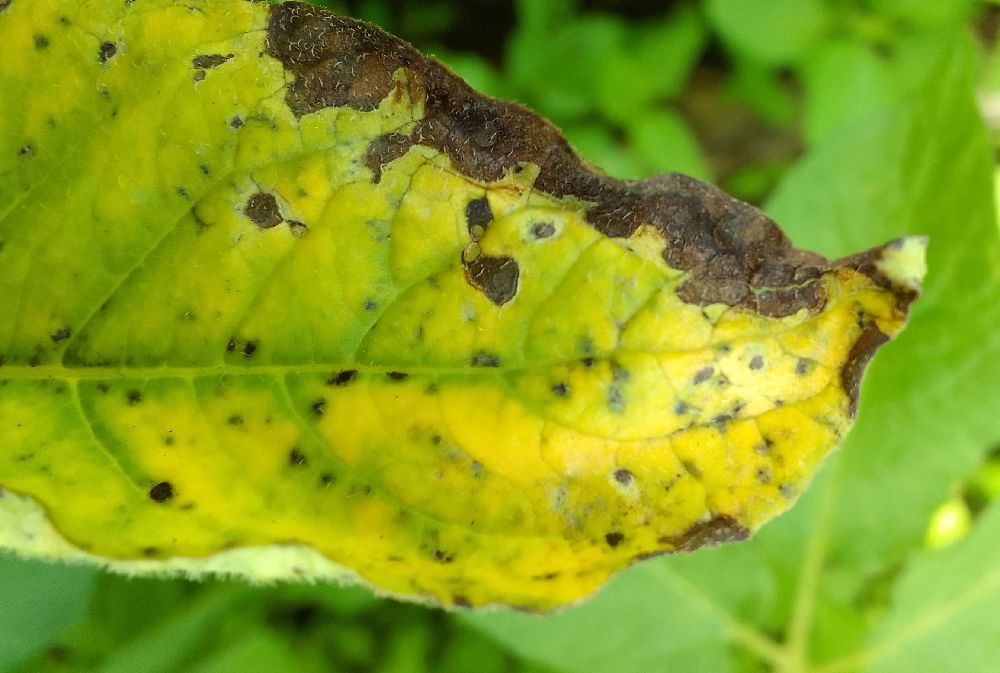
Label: Early blight